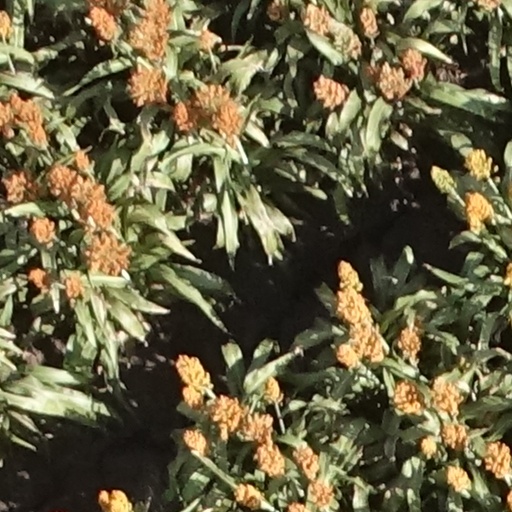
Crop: sorghum